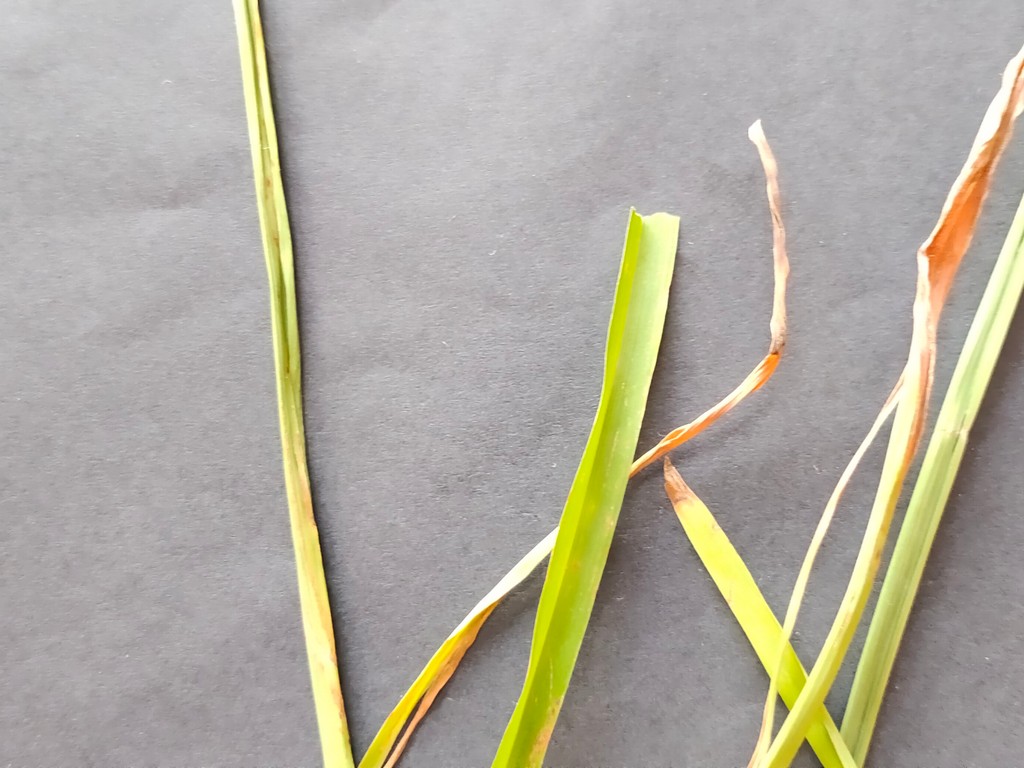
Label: Unhealthy